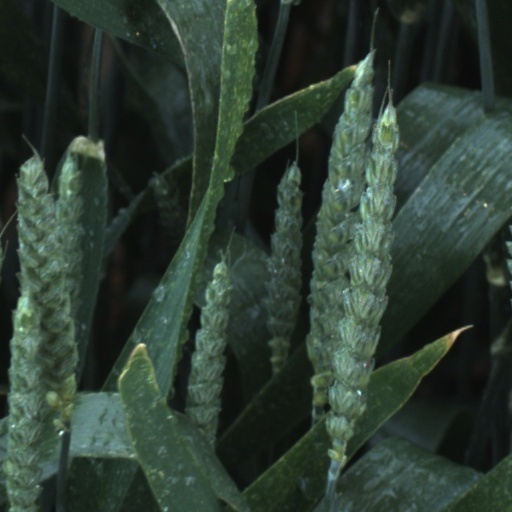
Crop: wheat